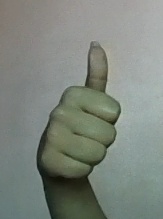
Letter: aleff